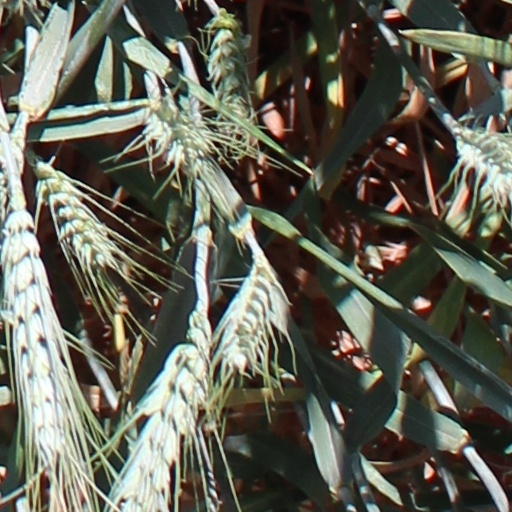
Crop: wheat